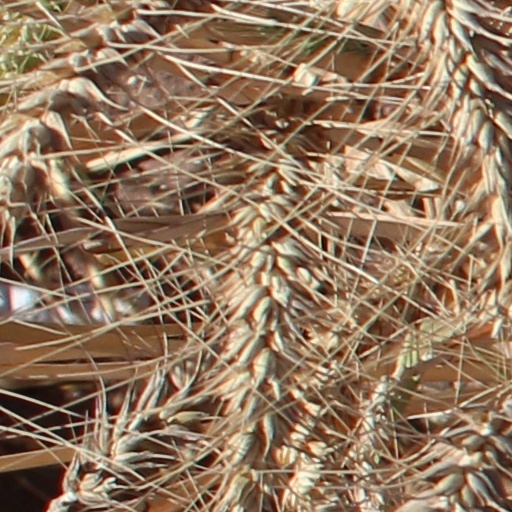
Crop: wheat